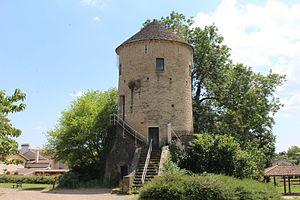
La Tour de Sennecé-lès-Mâcon, vestige d'un château médiéval.
Mâcon est une commune française, capitale du Mâconnais, préfecture du département de Saône-et-Loire, dans la région Bourgogne-Franche-Comté.